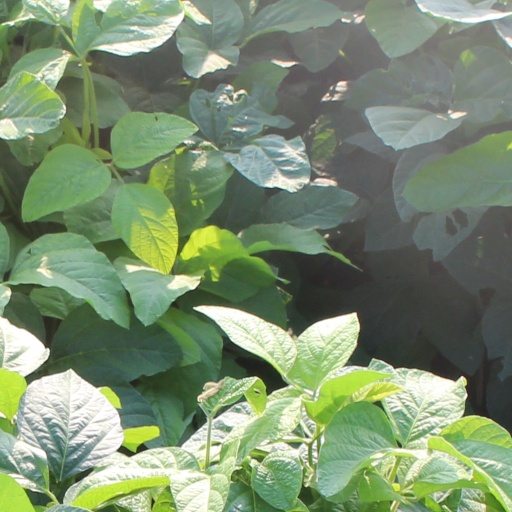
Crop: soybean